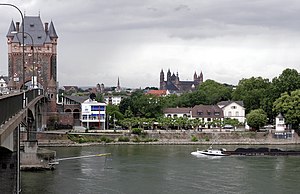
Worms
Nibelungenbroen over Rhinen i Worms
Worms er en by i Tyskland. Den har 84.000 indbyggere. Worms har en meget lang historie, for byen var betydningsfuld, allerede mens den var underlagt romerriget. I det 5. århundrede havde burgunderne fået tilladelse til at slå sig ned omkring Worms, men da hunnerne angreb dem i 436, led de et alvorligt nederlag. Denne række af begivenheder blev beskrevet i sagnkredsen om Nibelungerne. Derfor er der så mange navne og bygninger, som minder om den tid.